Saint Erik

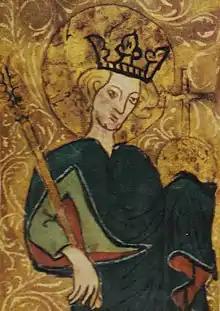
A medieval church drawing of King Erik

There is no direct confirmation from other sources of this "crusade". However, a papal bull from the early 1170s does mention complaints that "the Finns always, when they are threatened by hostile armies, promise to keep the Christian creed and eagerly ask for preachers and teachers in the Christian law; but when the army returns, they deny the faith and despise and persecute the preachers badly". The bull implies that the Swedes already stood in a certain relation to the Finns and conducted expeditions against them. Moreover, a papal letter from 1216 reserved for Erik's grandson Erik Knutsson the right to pagan lands conquered by his ancestors. If interpreted literally this might allude to conquests in Finland conducted by Saint Erik and Knut Eriksson (his grandfather and father). If the "crusade" took place, it was however probably no more than a sea-borne raid.